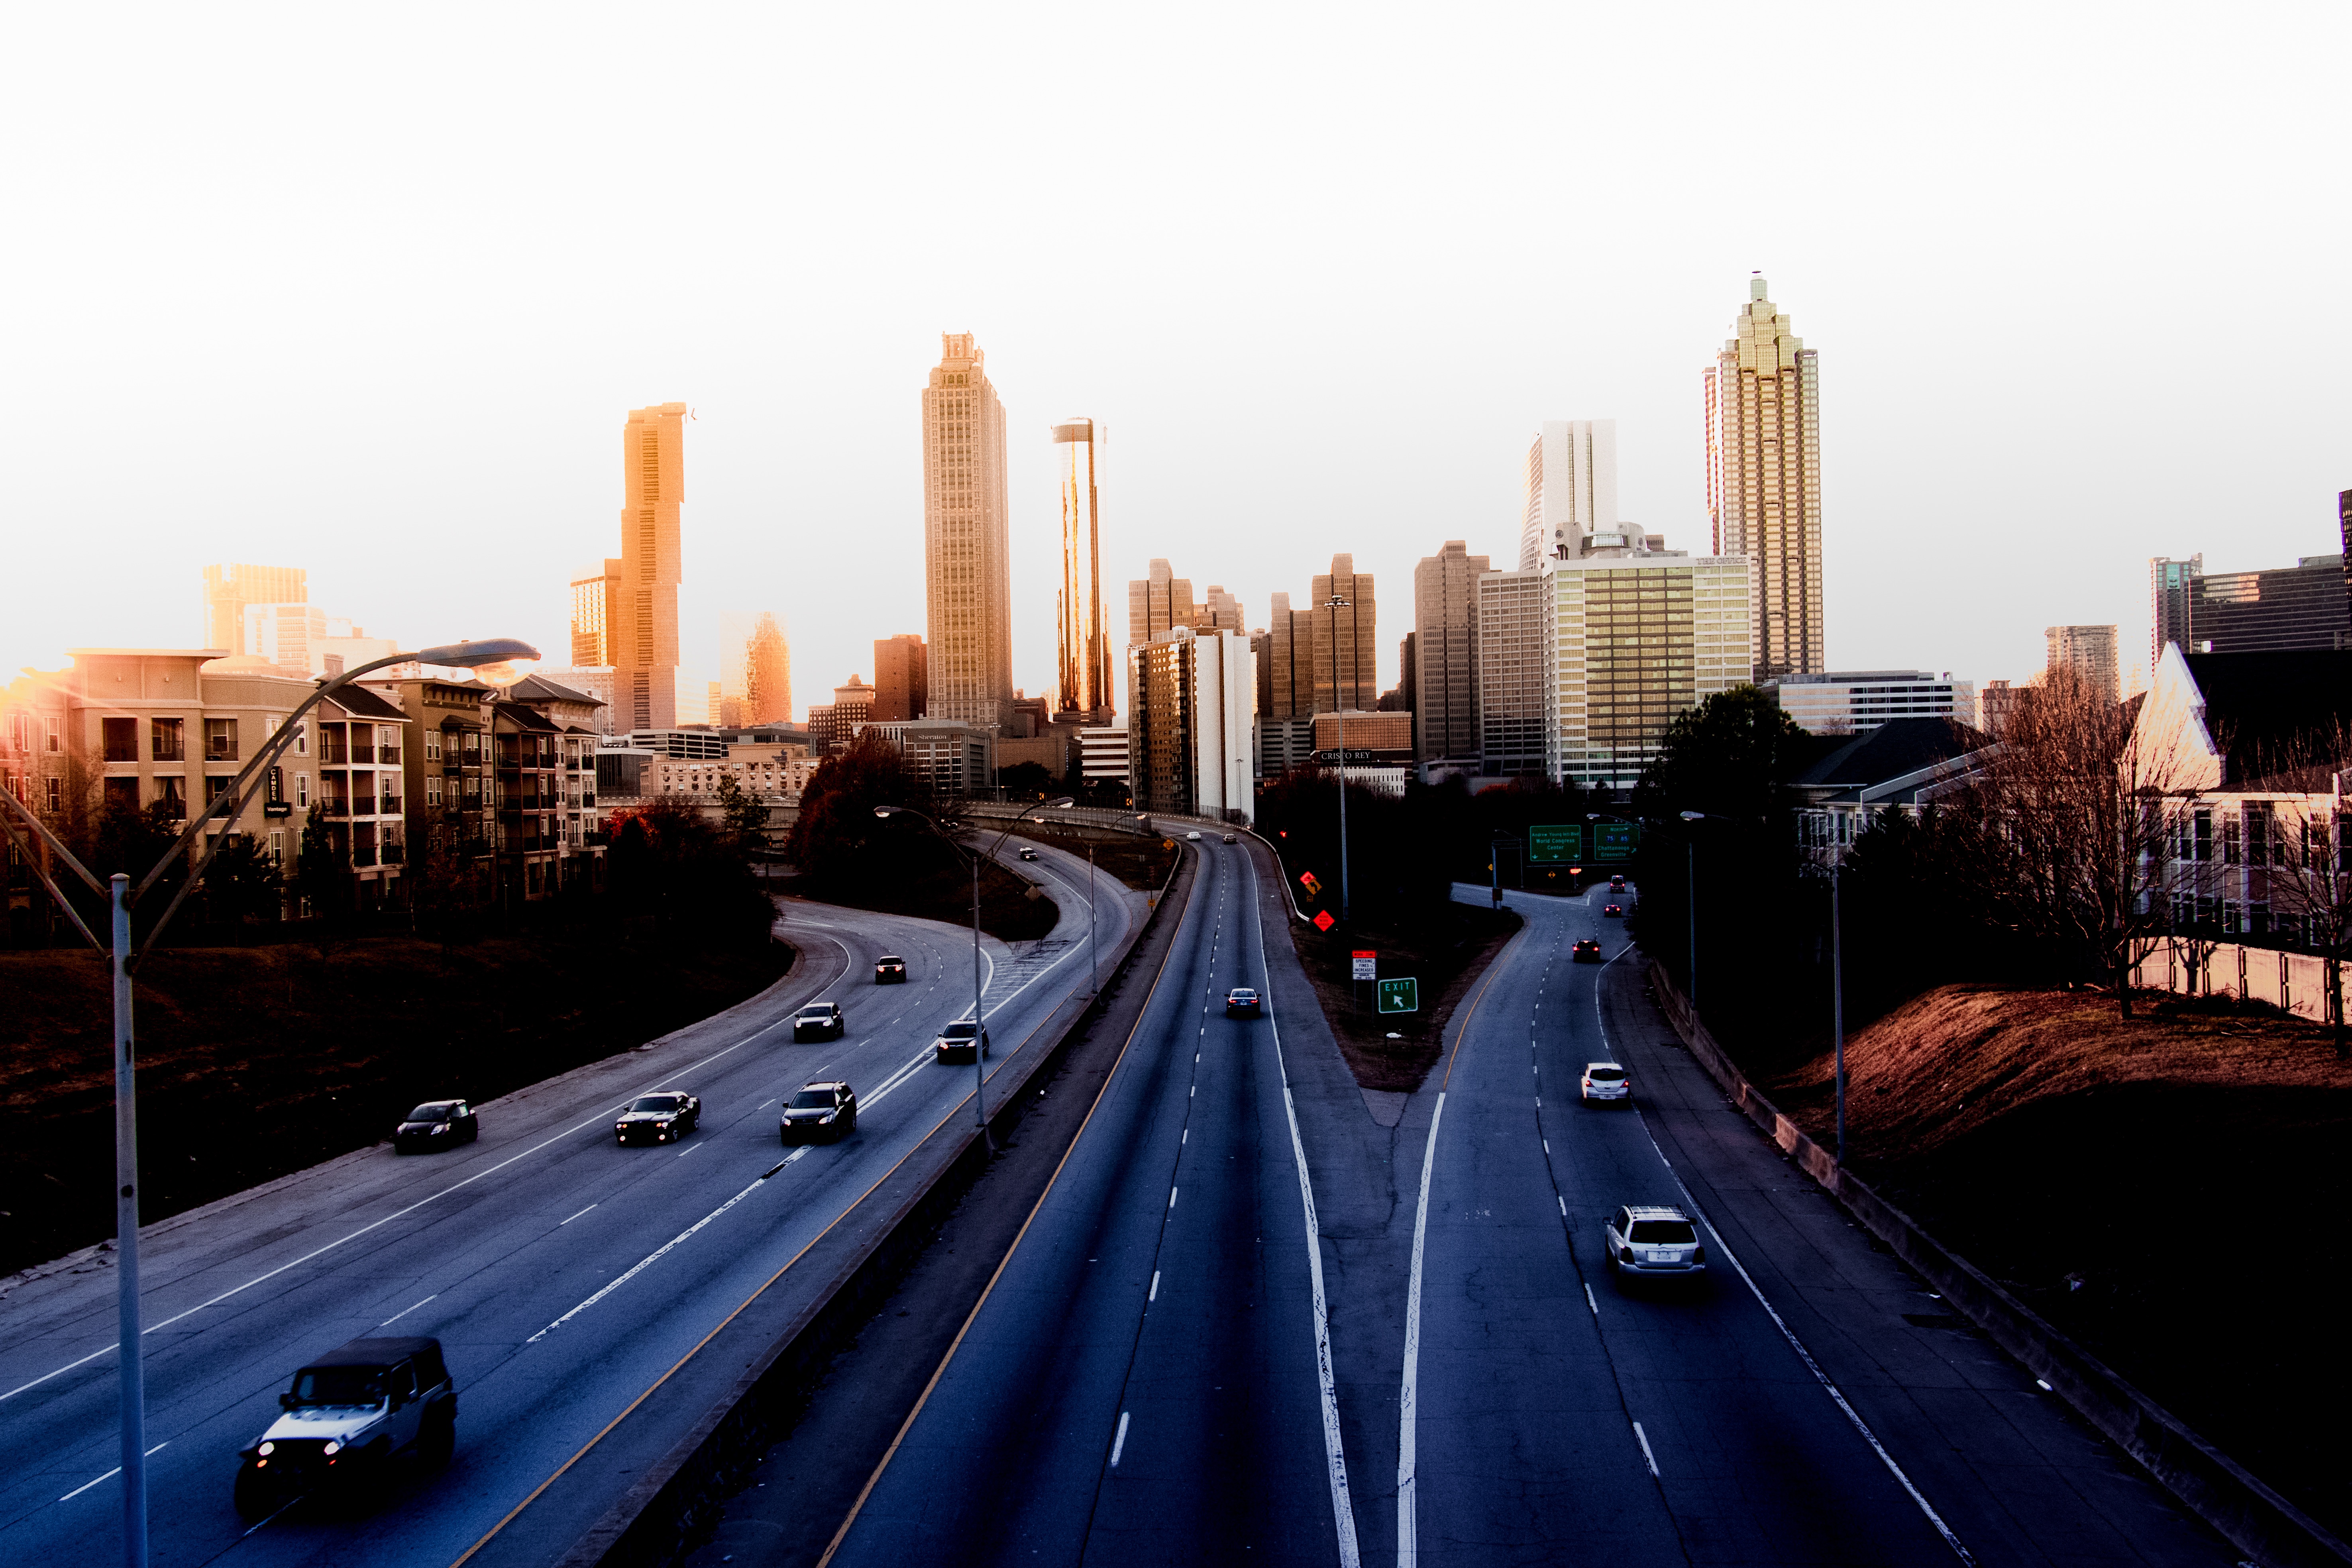
horizon, road, skyline, traffic, night, city, skyscraper, cityscape, downtown, dusk, transport, evening, infrastructure, metropolis, urban area, human settlement, metropolitan area